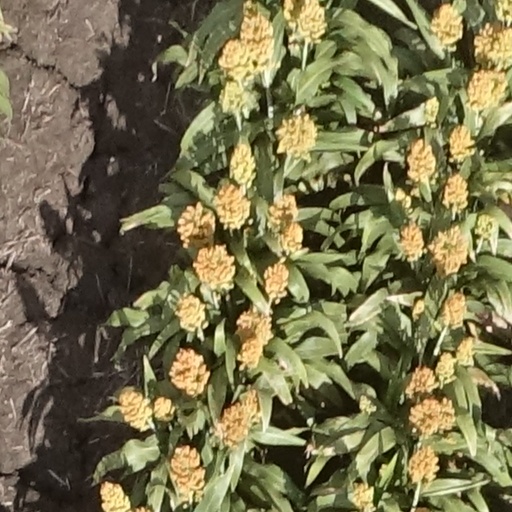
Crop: sorghum